Massey Ferguson

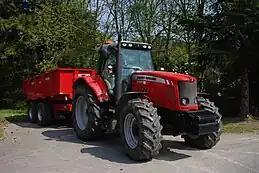

Varity left Toronto and relocated its head office to the Williams-Butler House at 672 Delaware Avenue in the Millionaire Row area of Buffalo, New York. The Toronto manufacturing complex was demolished and the property sold and re-developed, leaving only its head office building standing. Despite its hardships, Massey Ferguson was selling 25% more tractors than its nearest competitors at this time.